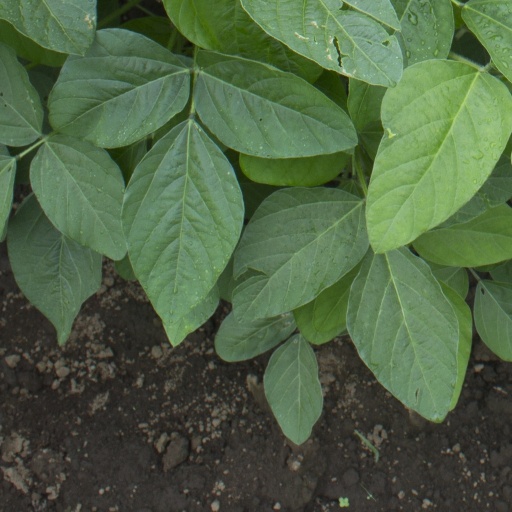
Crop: soybean